Gaetano Crocco

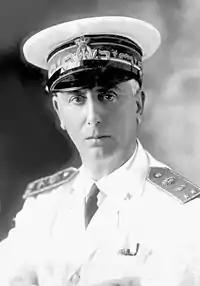
Gaetano Crocco on an unknown date

Gaetano Arturo Crocco (26 October 1877 – 19 January 1968) was an Italian scientist and aeronautics pioneer, the founder of the Italian Rocket Society, and went on to become Italy's leading space scientist. He was born in Naples.